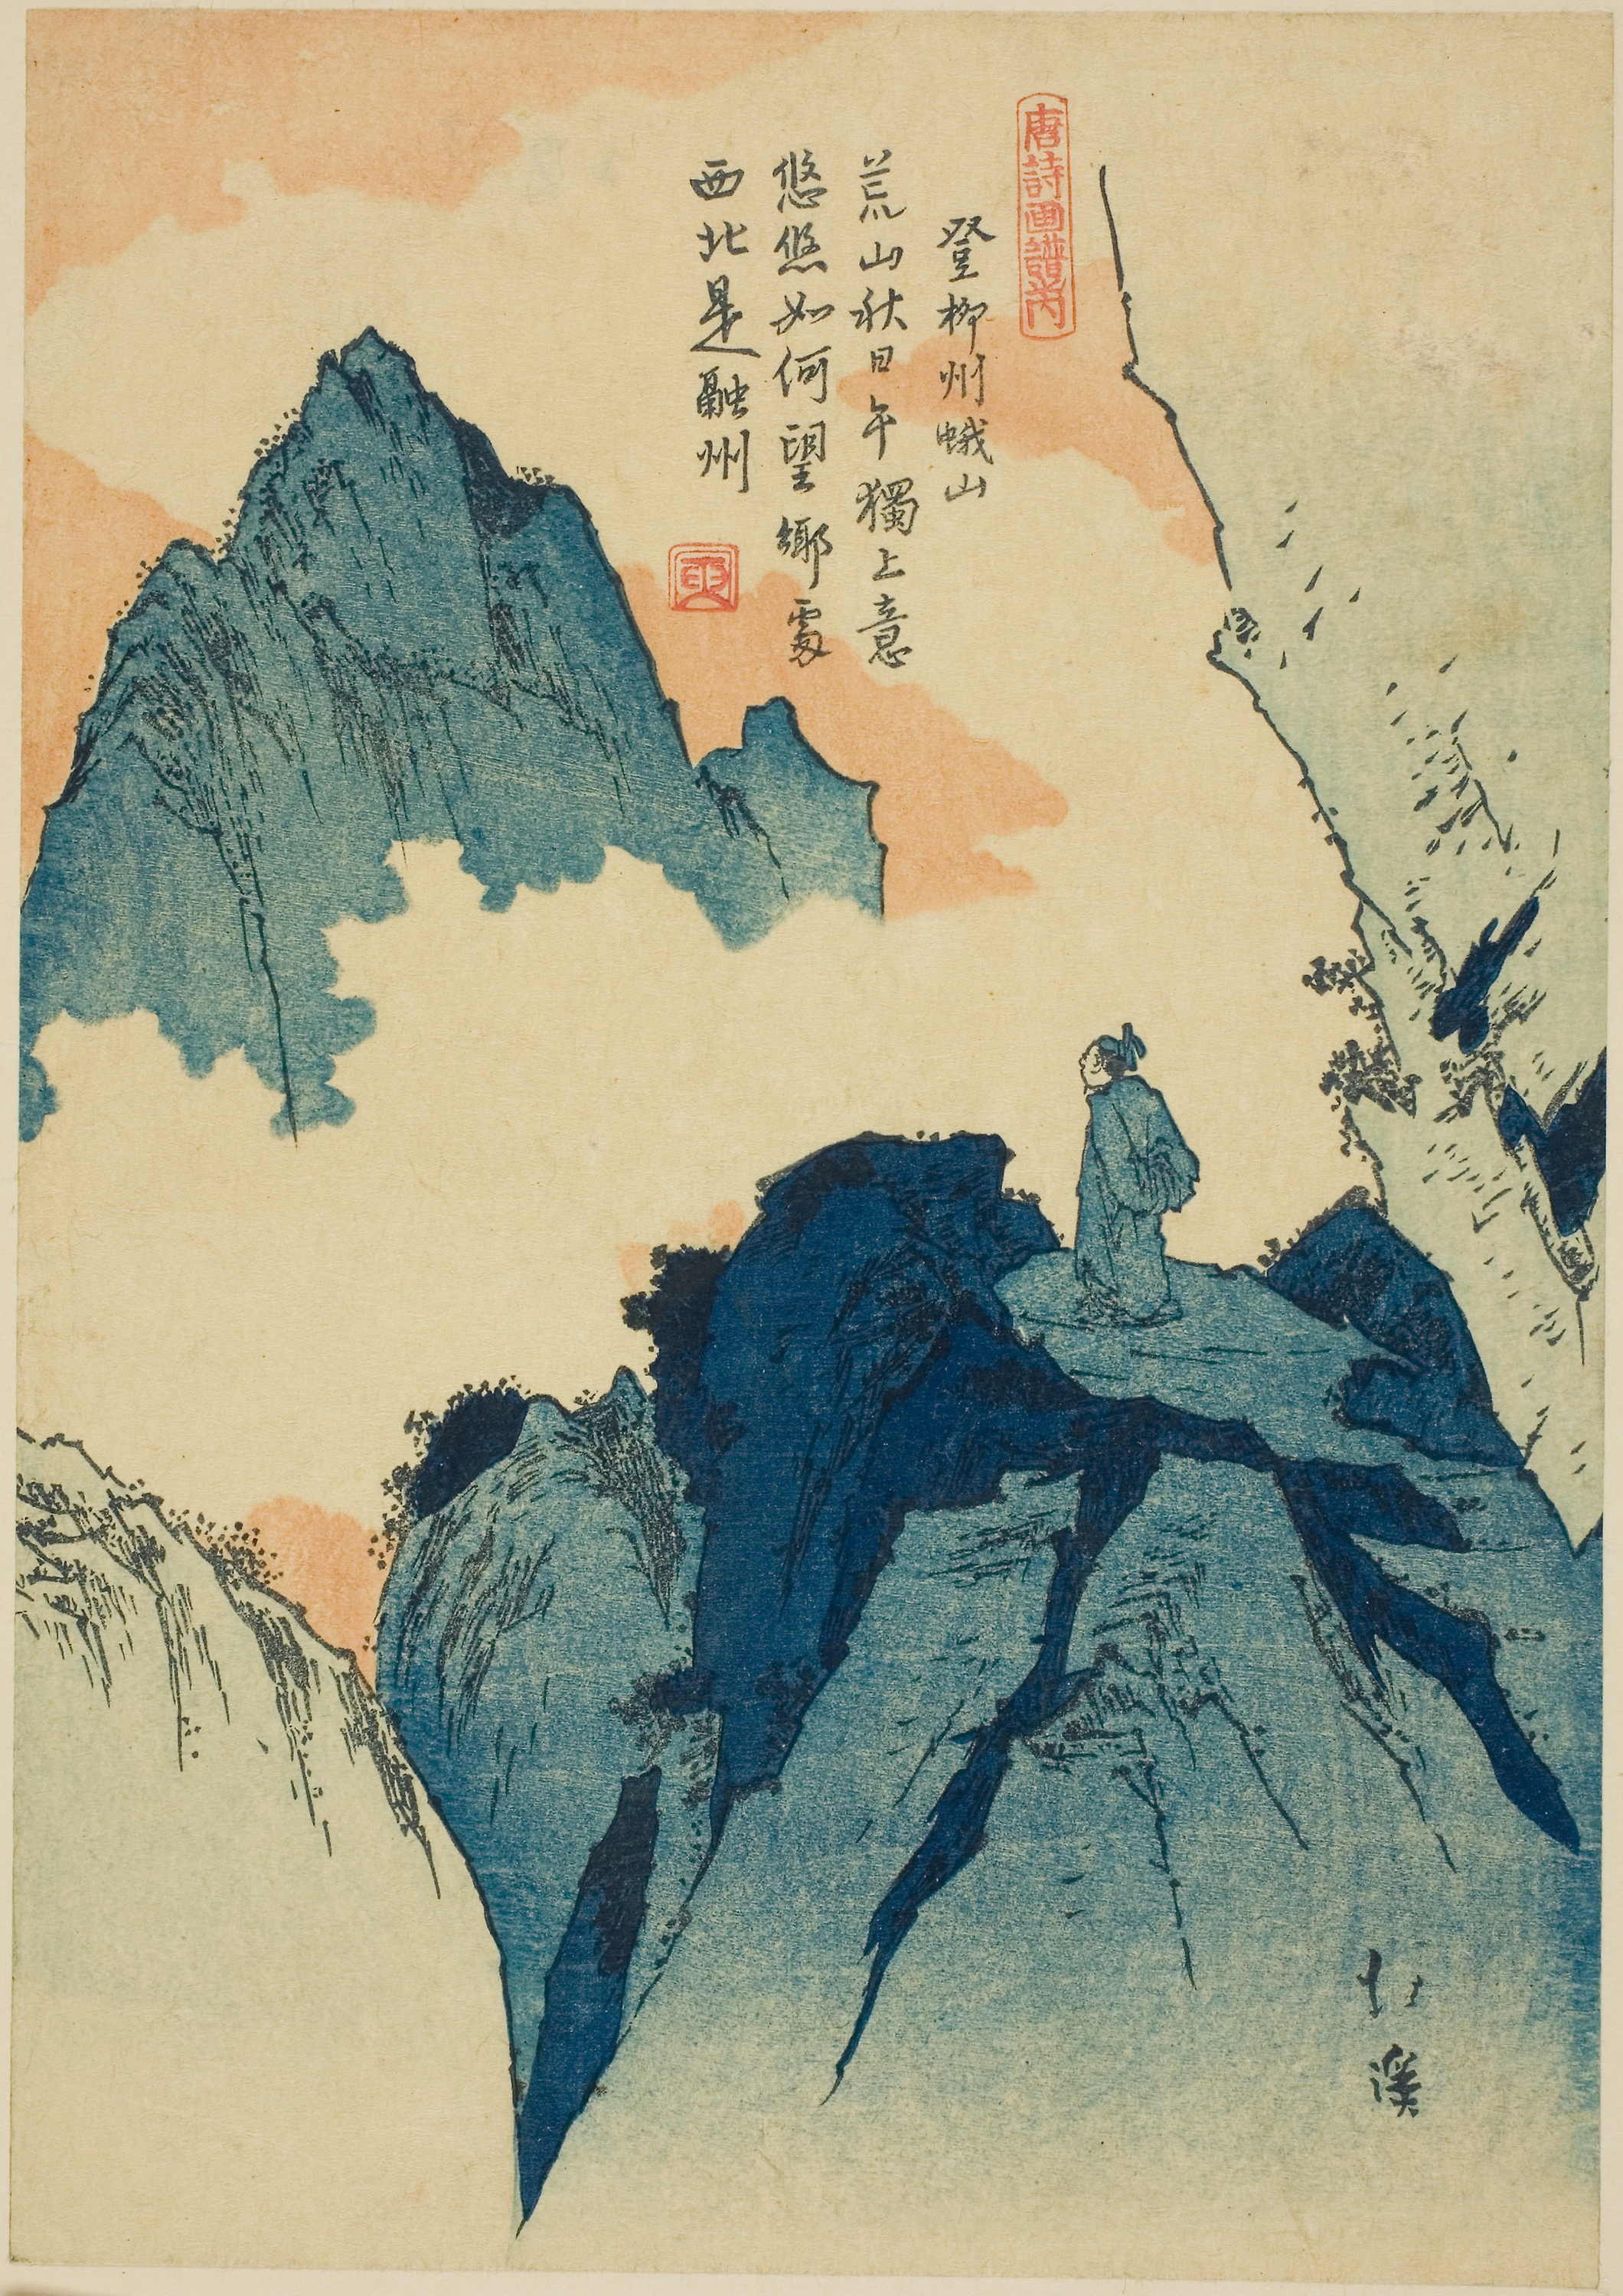
illustration, art, world, map, drawing, watercolor paint